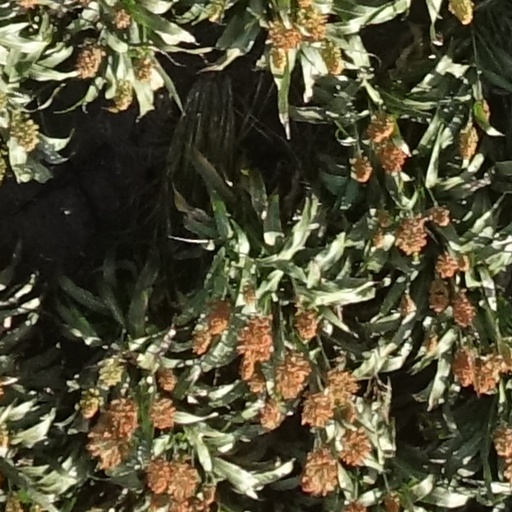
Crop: sorghum